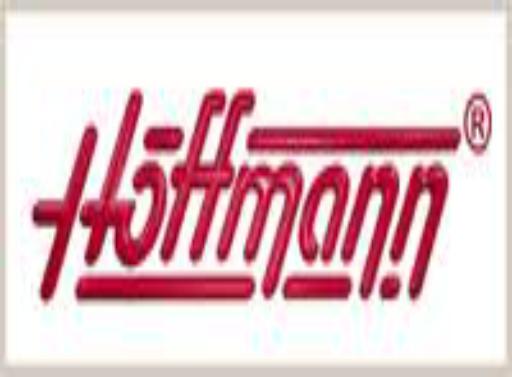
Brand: Hoffmann
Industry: Electronic